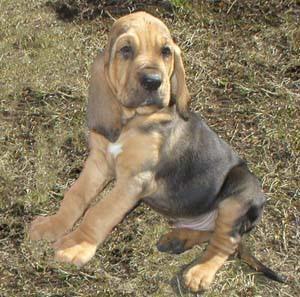
bloodhound